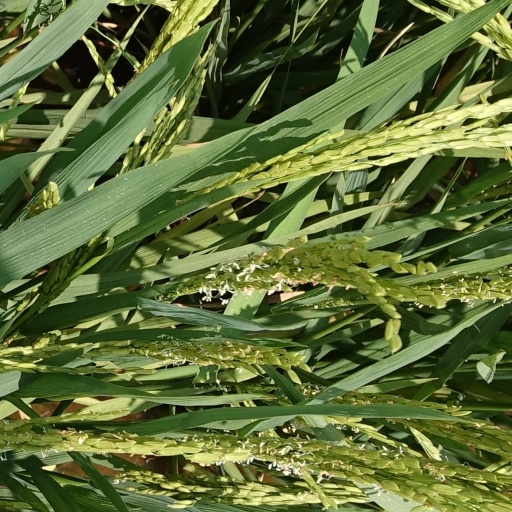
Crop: rice